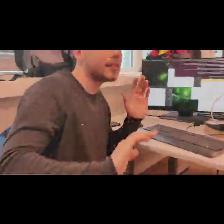
Label: Human